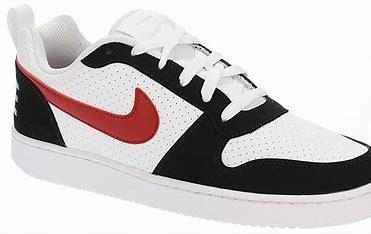
Brand: Nike
Model: Court Borough